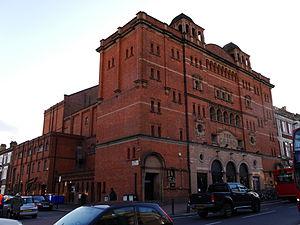
The Grand est un bâtiment classé au grade II à St Johns Hill, sur Clapham Junction, à Londres. Il a été conçu par Earnest Woodrow et a été inauguré en 1900 en tant que Nouveau Grand Théâtre de Variétés.